Answer in natural language. Considering the relative positions, is natural wood threedrawer dresser (marked A) to the left or right of framed landscape painting with airship (marked C)? Choose between the following options: left or right
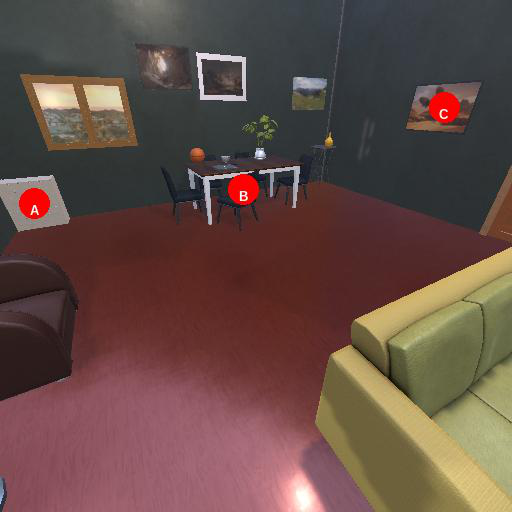
<answer>left</answer>